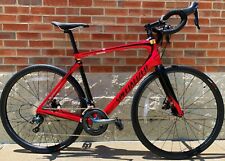
Vehicle type: Bikes